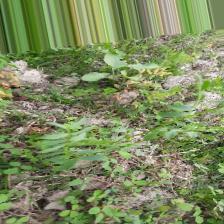
Label: Normal